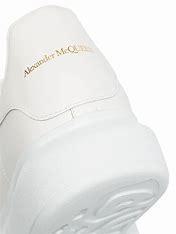
Brand: Alexander
Model: McQueen Alexander Mcqueen Oversized